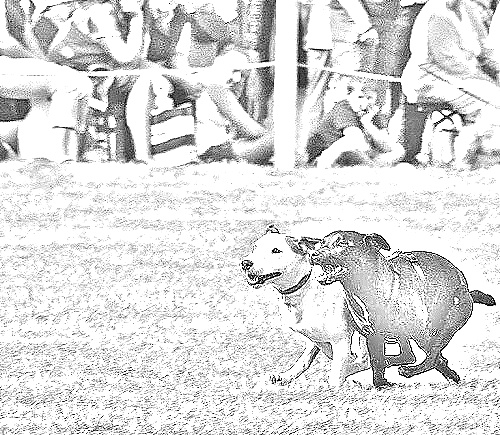
Portrait style: Sketch Portrait